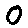
Label: 0